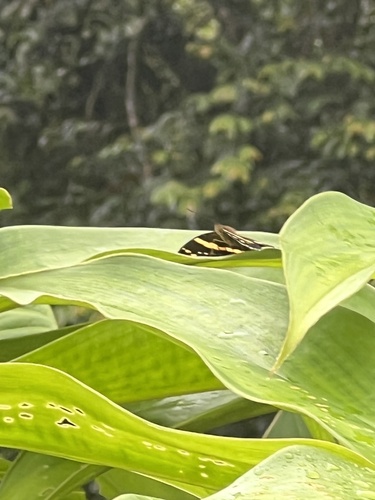
Scientific name: Anartia fatima
Common name: Banded peacock
Family: Nymphalidae
Order: Lepidoptera
Pollinator type: Primary pollinator
Habitat: Open areas and gardens
Geographic range: South America
Conservation status: Least Concern